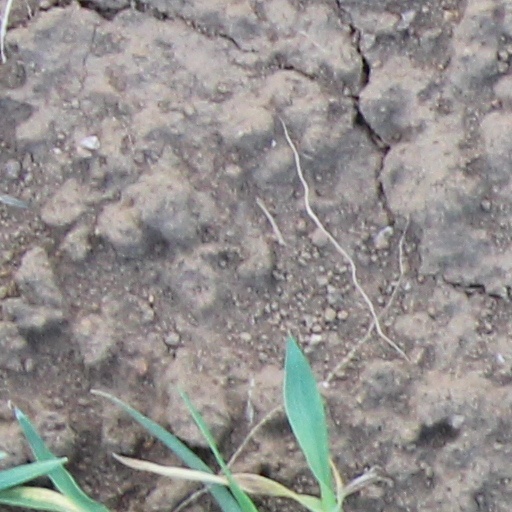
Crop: wheat